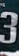
Number: 3